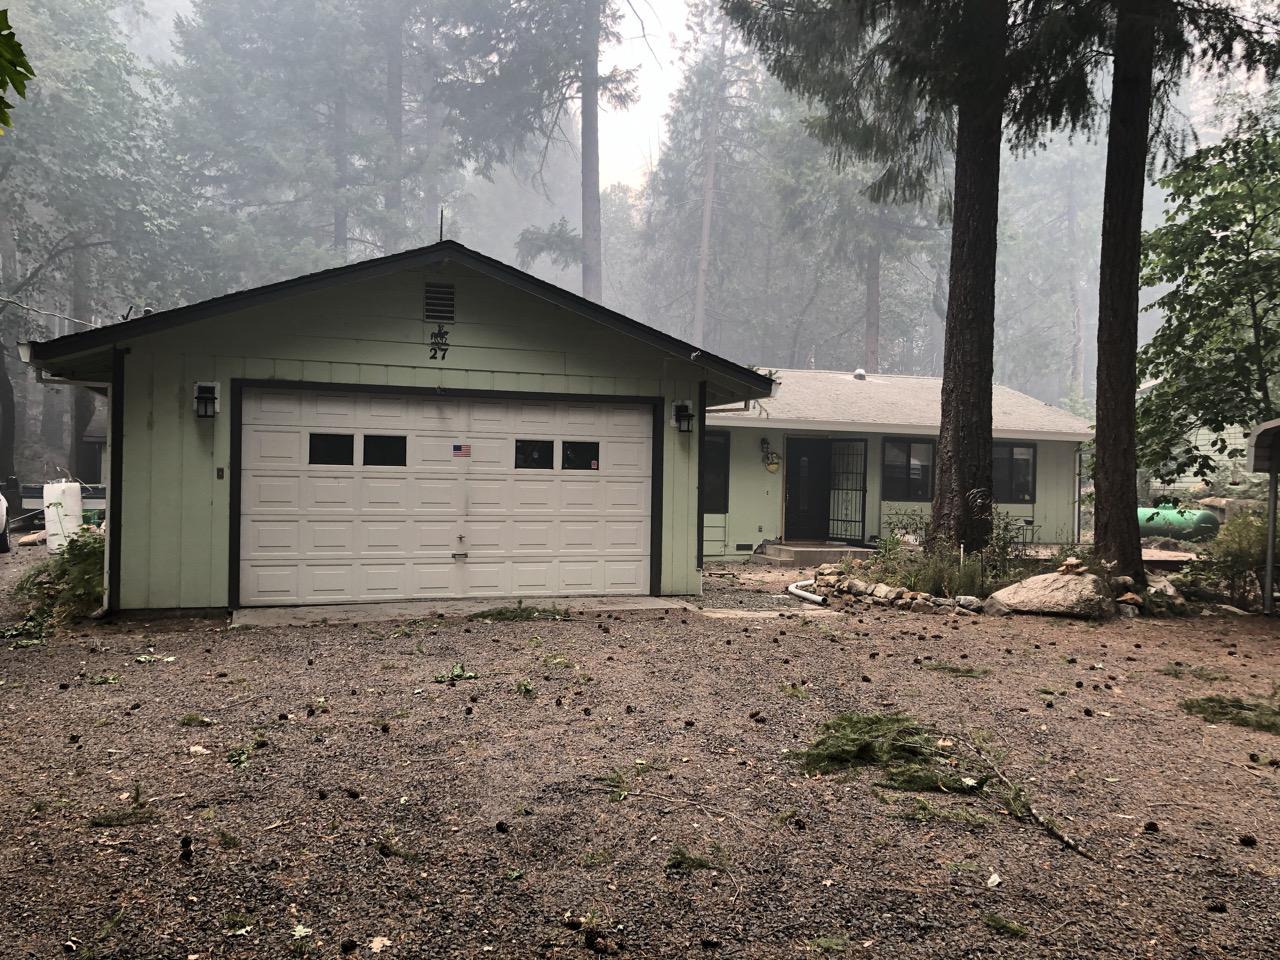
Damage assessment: no_damage